Kim Bui

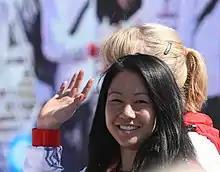

Bui competed at the 2012 Summer Olympics and finished in ninth place with the German team. She failed to reach finals in her three individual events, qualifying in 19th place on uneven bars, 56th place on beam, and 37th place on floor.